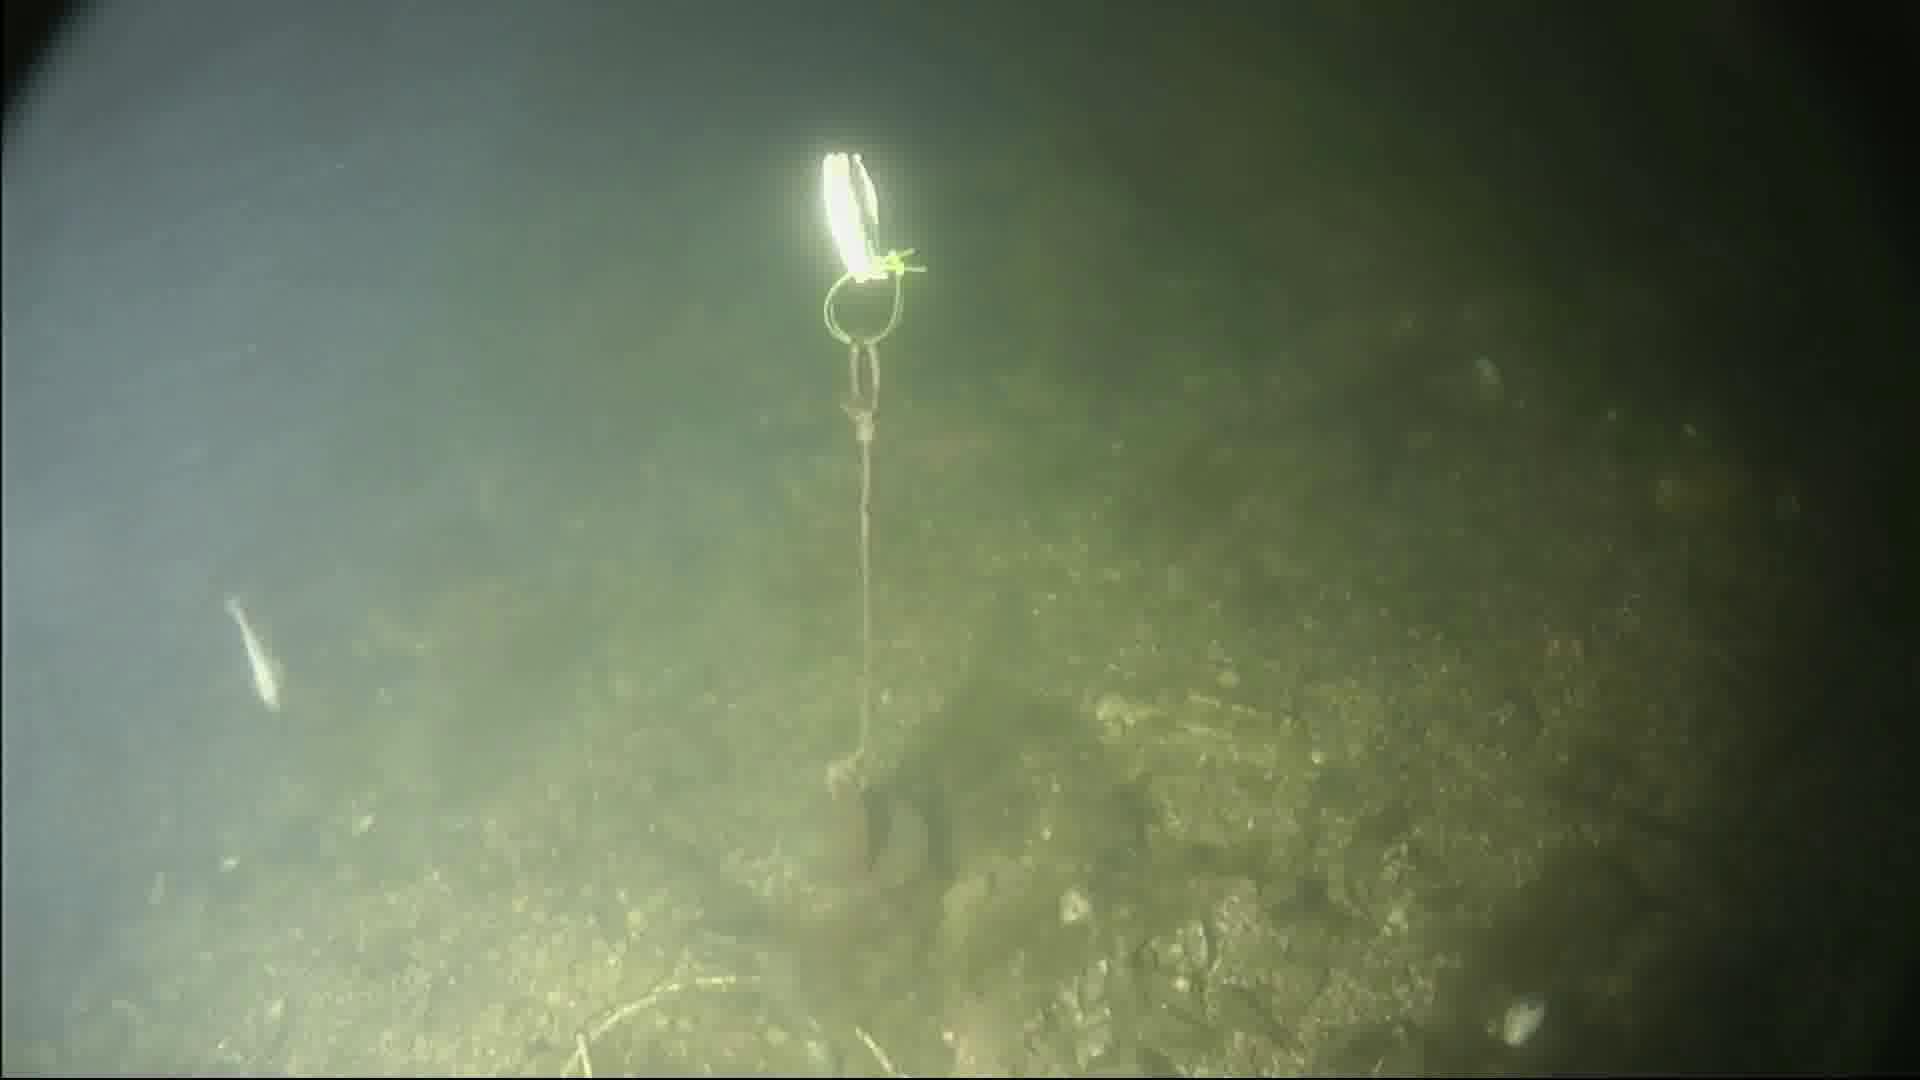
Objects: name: small_fish